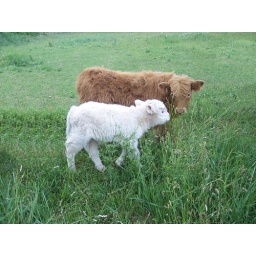
The red one is a little bull and was born in March 2008. The white one is a little heifer and was born June 19, 2008.